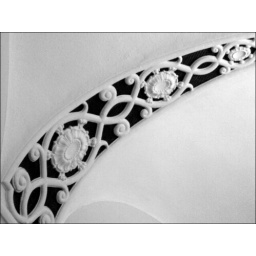
in an office building on the Bahnhofstrasse